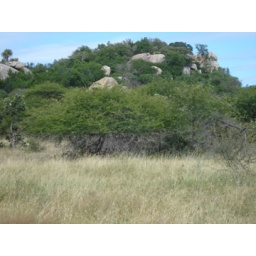
A male and female lion are lying down in the bush here.